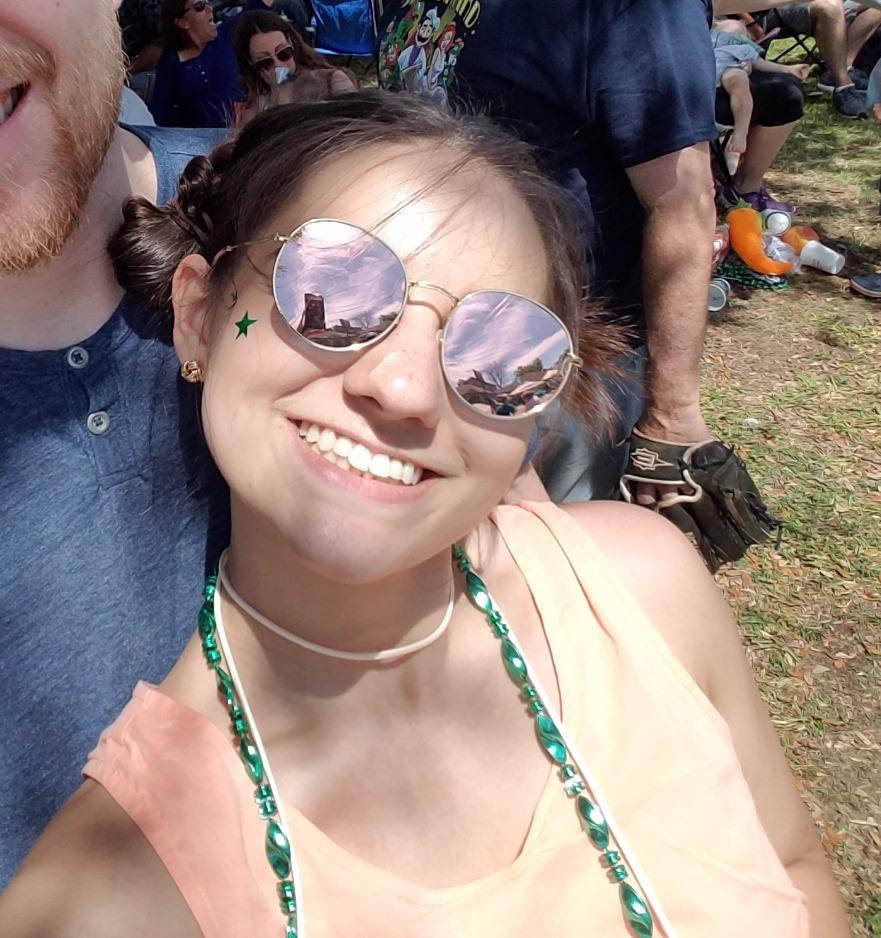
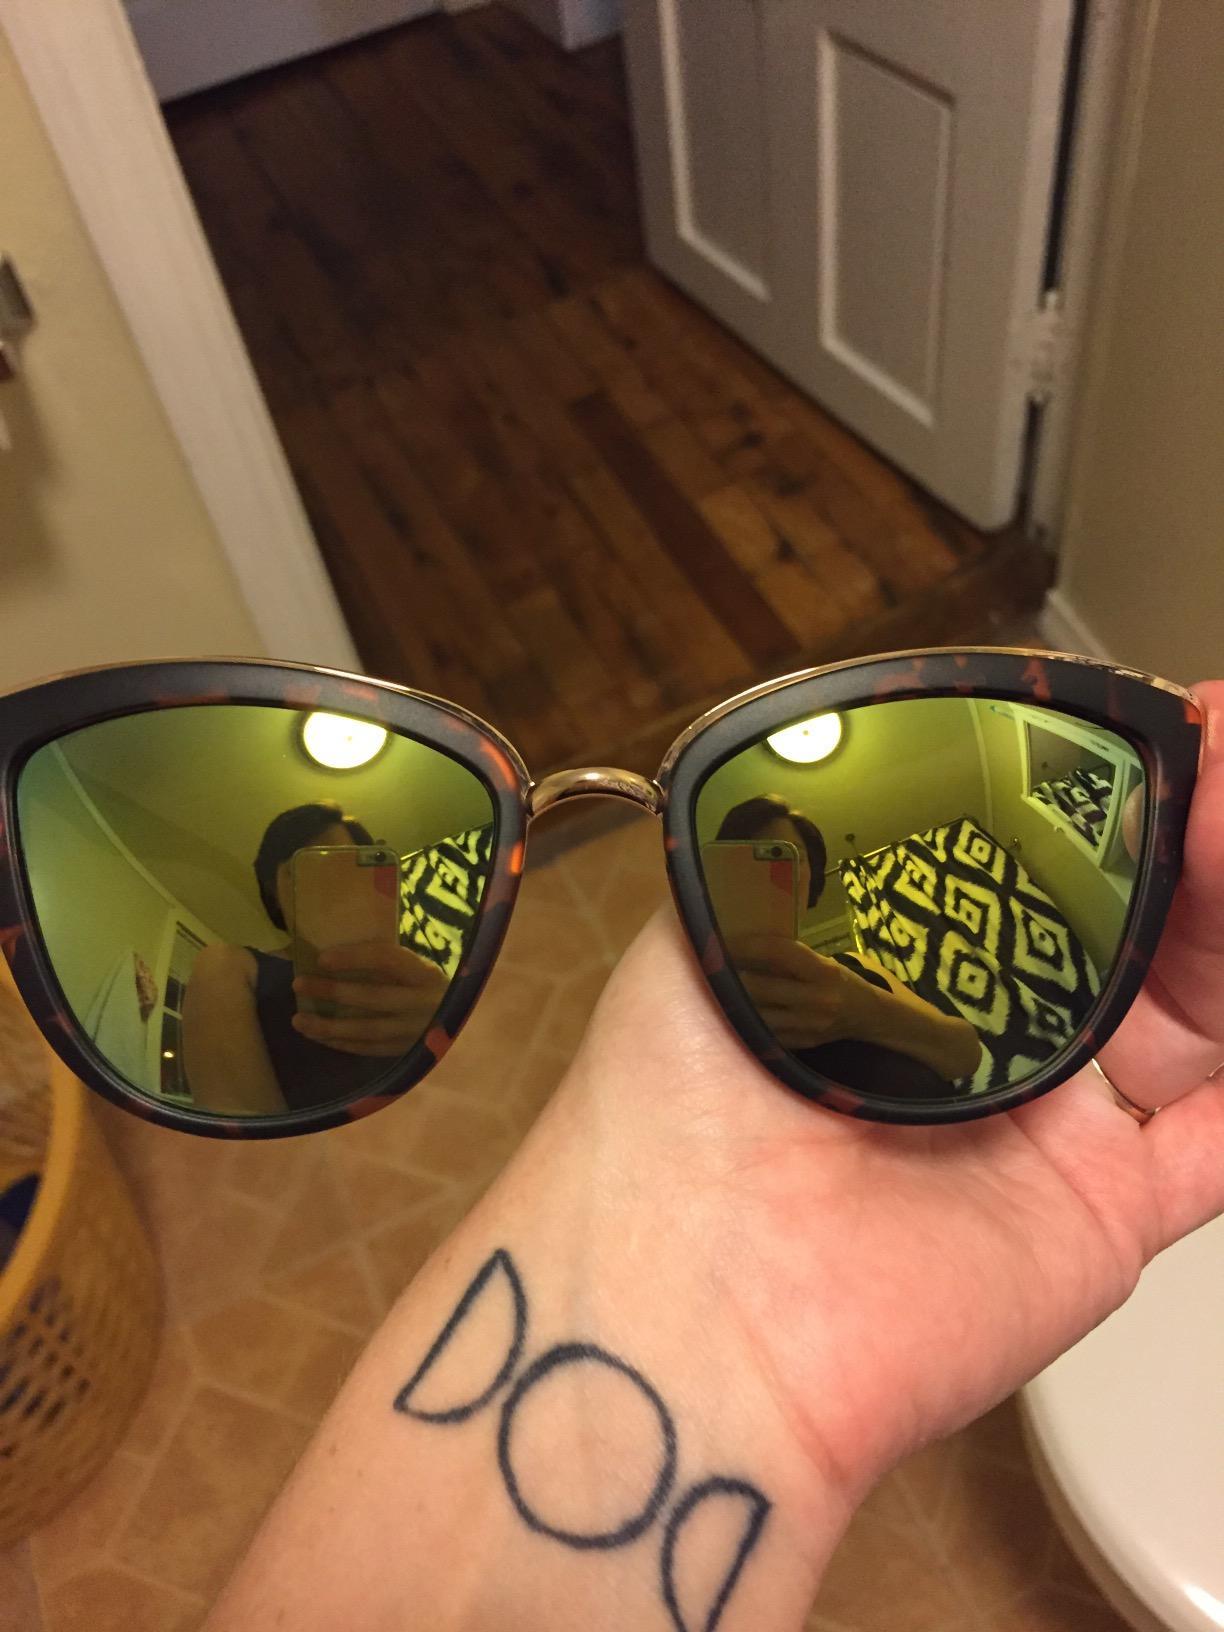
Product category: accessories_sunglasses
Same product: no